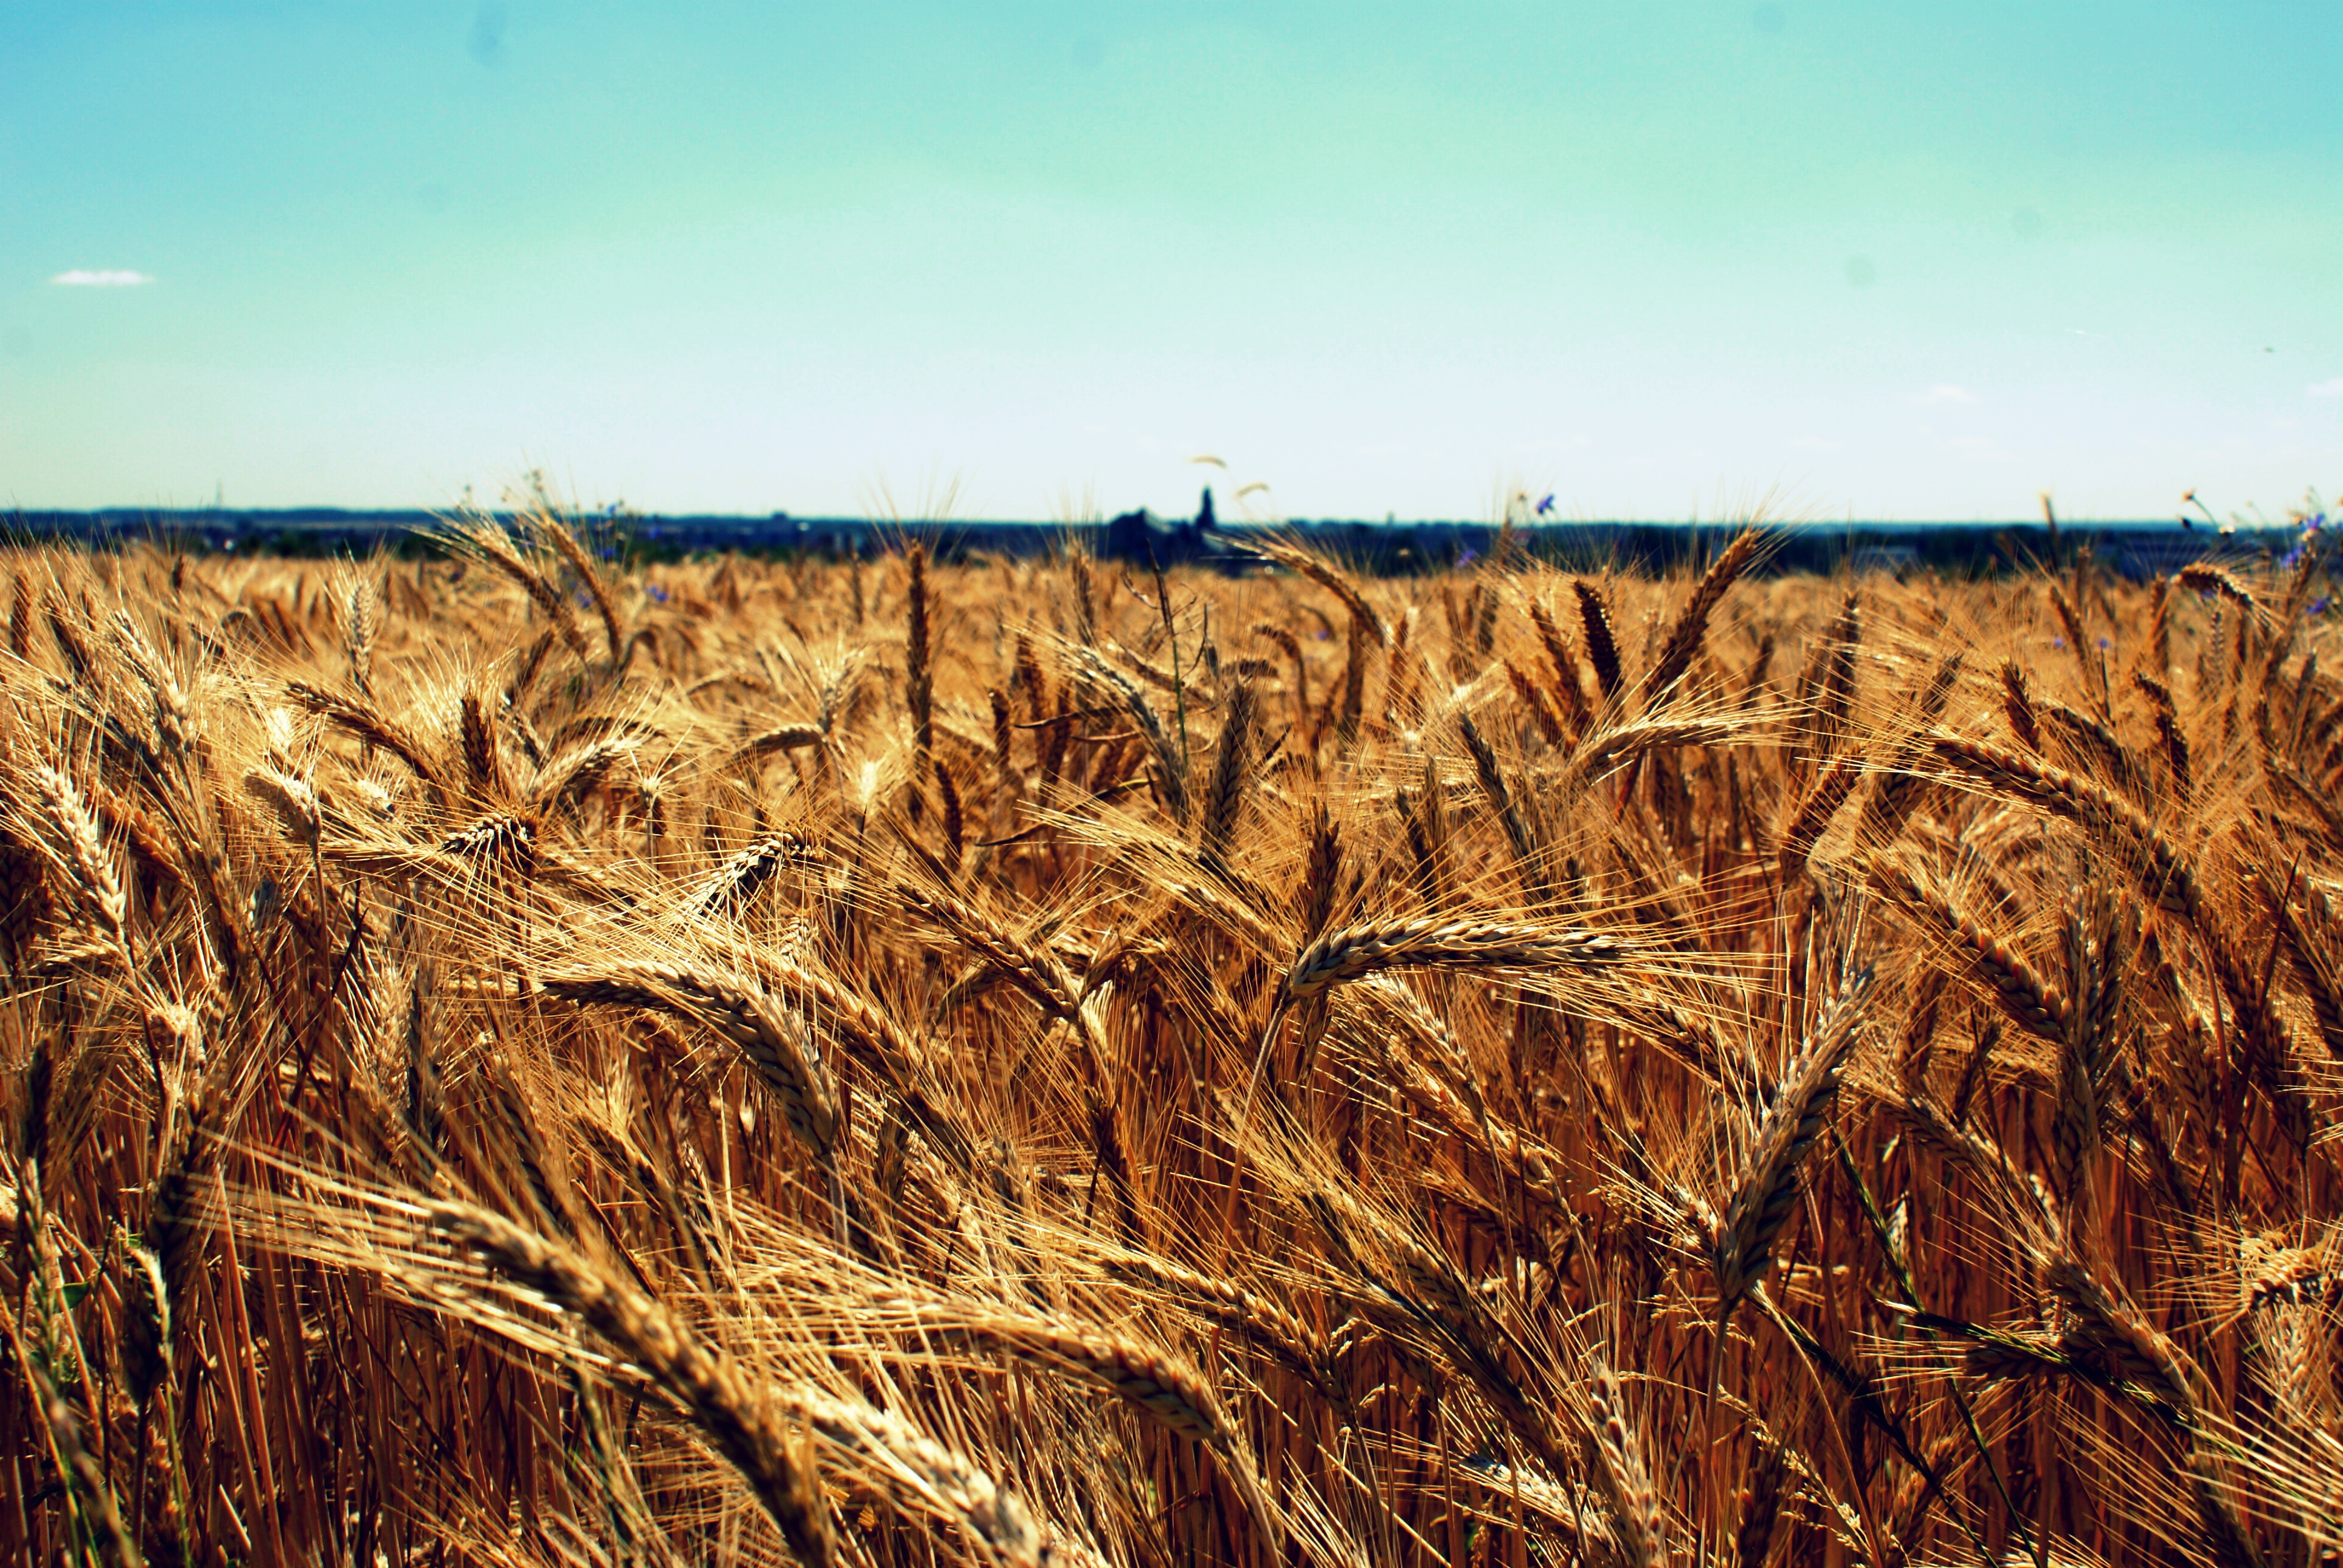
plant, field, wheat, prairie, food, crop, soil, agriculture, rye, flowering plant, commodity, grass family, land plant, food grain